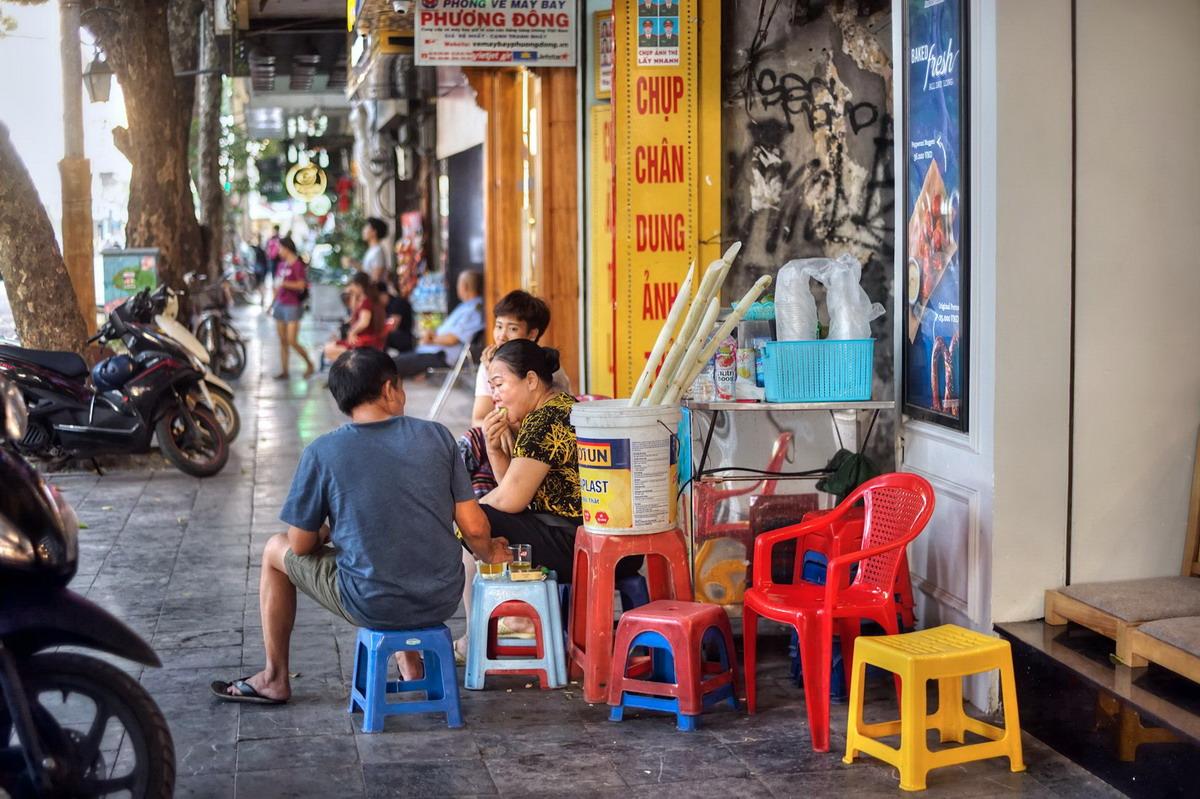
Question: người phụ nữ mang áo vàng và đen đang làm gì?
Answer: đang ăn mía